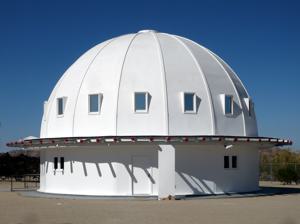
Building: Integratron
Country: United States of America
Year built: 1959
United States historic place Integratron U.S. National Register of Historic Places The Integratron in October, 2017 Location 2477 Belfield Boulevard, Landers, California Coordinates 34°17′40″N 116°24′13″W / 34.29444°N 116.40361°W / 34.29444; -116.40361 Built 1960 Architect George Van Tassel, Howard P. Hess NRHP reference No. 100002317 Added to NRHP April 23, 2018 34°17′39″N 116°24′14″W / 34.2943°N 116.4038°W / 34.2943; -116.4038 ( Integratron ) Overflight of The Integratron, June 1975 The Integratron is a 38 feet (12 m) tall cupola structure with a diameter of 55 feet (17 m) designed by ufologist and contactee George Van Tassel . Van Tassel claimed the Integratron was capable of rejuvenation , anti-gravity and time travel . He built the structure in Landers, California (near Joshua Tree ), following instructions that Van Tassel vehemently claimed were provided directly to him by visitors from the planet Venus . The Integratron machine was started in 1957, the structure erected in 1959. It was financed predominantly by donations, including funds from Howard Hughes . After Van Tassel's death in 1978, the building had a series of owners (and was left in various states of disrepair) before sisters Joanne, Nancy, and Patty Karl bought it in the early 2000s. The sisters promote the Integratron as an "acoustically perfect structure", and offer "sound baths" they describe as "...meditation-like sessions accompanied by tones from 22 quartz crystal bowls, creating binaural beats for relaxation and rejuvenation". The building is now a part of the National Historic Register, and continues to be stewarded by the Karl sisters and their adult children. Construction Ceiling of the Integratron, January 2012 George Van Tassel was a former aircraft mechanic and flight inspector who moved to California 's Mojave Desert to operate an airport and inn. While there, he began meditating under Giant Rock , which the Native Americans of the area held sacred. In August 1953, Van Tassel claimed he had been contacted both telepathically and later in person by people from space, who gave him a technique to rejuvenate human cell tissue. Acting on these instructions, Van Tassel began constructing the Integratron in 1954. Construction costs were partly paid for by an annual series of successful UFO conventions, the Giant Rock Spacecraft Conventions , which continued for nearly 25 years. The main structure's construction was complete circa 1959, but Van Tassel continued to work on the device until his sudden death in 1978. Claims According to Van Tassel, the Integratron's workings rely on the generation of strong "intermittent magnetic fields" resulting in the generation of plasma in the form of a coronal discharge and negative air ionization inside the building. The Integratron is based on the Multiple Wave Oscillator, invented by Georges Lakhovsky , a combination of a high voltage Tesla coil and a split-ring resonator that generates ultra wideband electromagnetic frequencies (EMF). Van Tassel speculated that electromagnetism affects biological cells , and believed that every biological cell has a unique resonant EMF. According to van Tassel, the generation of strong ultra wideband EMF by the Integratron "resonates" with the cell's frequency and "recharges" the cellular structure as if it were an electrical battery. Van Tassel claimed that human cells "rejuvenated" while inside the structure. Van Tassel also claimed the Integratron is intentionally constructed atop a powerful geomagnetic anomaly and its construction is entirely of non- ferromagnetic materials, the equivalent to a modern radome . The Integratron in 2017 Modern uses After Van Tassel died, there was a proposal to turn the Integratron into a disco , but that plan was never realized. The Integratron's new owners operate it as a tourist attraction and offer "sound baths" where groups of people are "exposed to harmonic sound frequencies" produced by quartz bowls, claimed to have a deep calming effect. According to one of the structure's docents , the Integratron is an "acoustically perfect sound chamber". The Integratron was added to the National Register of Historic Places in April 2018. The English indie rock band Arctic Monkeys recorded part of their song "Secret Door" at the Integratron in 2008. See also Orgone References